Kanni Theevu

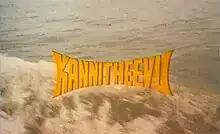
Title card

Kanni Theevu is a 1981 Indian Tamil-language action thriller film, directed by T. R. Ramanna and produced by Sri Ayvar Arts films. The film stars Jaishankar, Radhika, C. L. Anandan, and Seema. It was released on 10 April 1981.